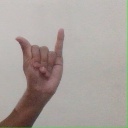
अक्षर: य